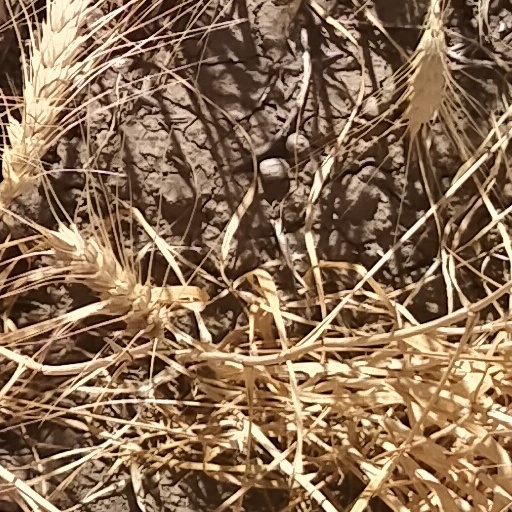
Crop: wheat